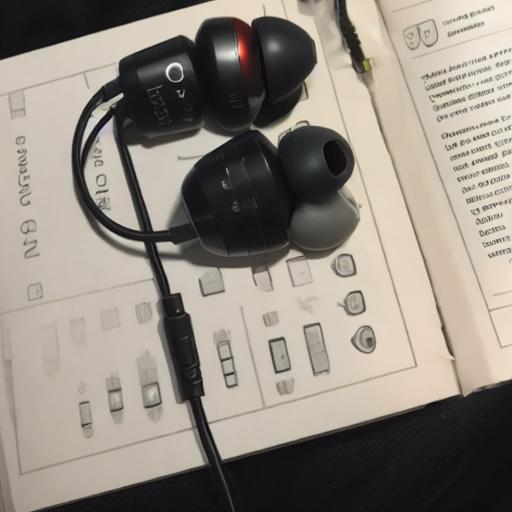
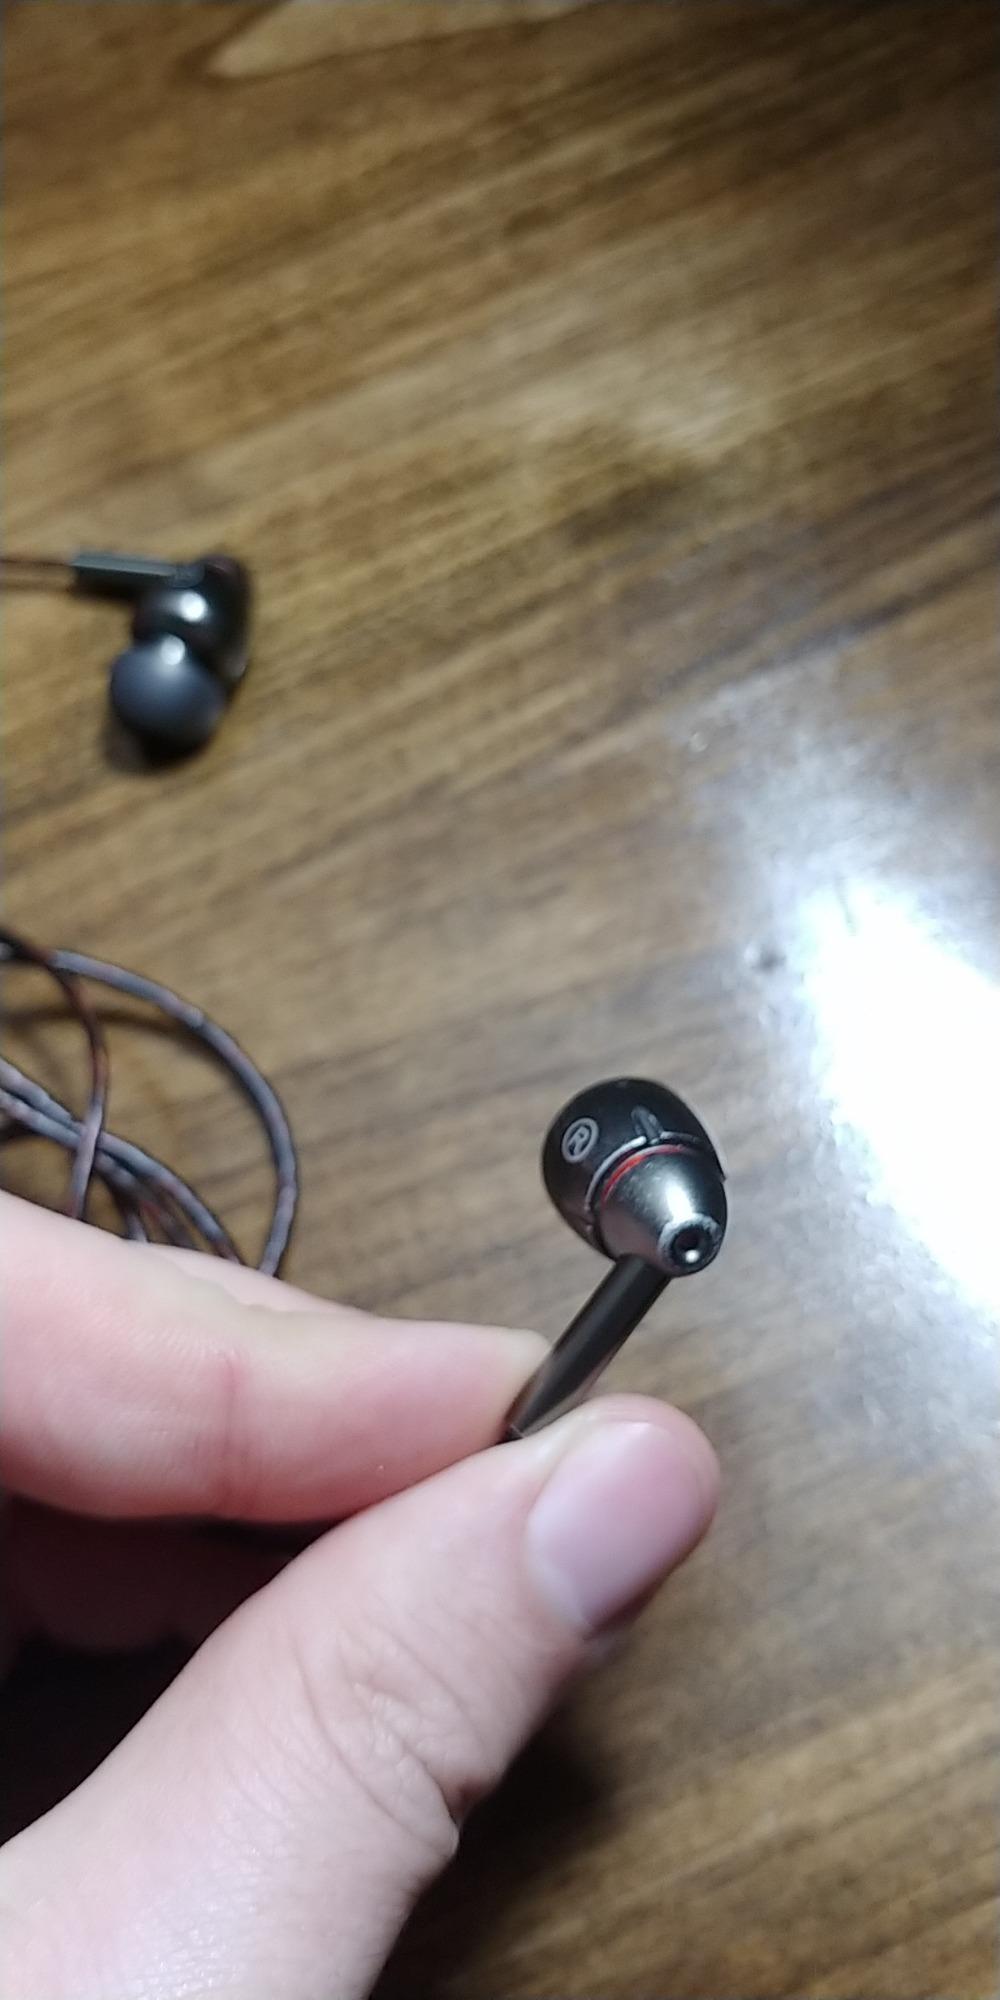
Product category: headphones
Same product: no